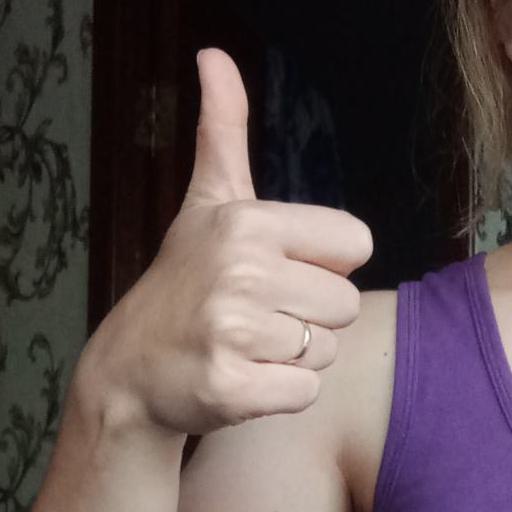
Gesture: like